Olduvai Gorge Museum

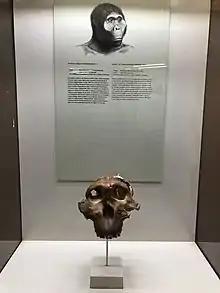
A cast of the famous Zinjanthropus (Paranthropus boisei) skull discovered by Mary Leakey in 1959 is displayed in the new museum.

The exhibits at the Olduvai Gorge Museum are centered around the paleoanthropological research and artifacts that have come from the surrounding area. There is one hall dedicated to the Leakey family and their pursuit of working at Olduvai Gorge. This hall has historical artifacts from the Olduvai Gorge area as well as charts and maps explaining the process of fossil excavation. Many of the artifacts are original but some are casts (specifically the hominid fossils). The adjacent hall is dedicated solely to the Laetoli fossilized footprints. A cast that was made of part of the footprint trail in 1996 by the J. Paul Getty Museum is on display. Accompanying this are several charts and photographs describing and illustrating the process of the Laetoli Footprints creation. There is also a large illustration depicting three "Australopithecus afarensis" walking through the area 3.6 million years ago. In addition to these indoor museum exhibits there are also two outdoor lecture areas. These are utilized for orientation presentations given by museum staff.